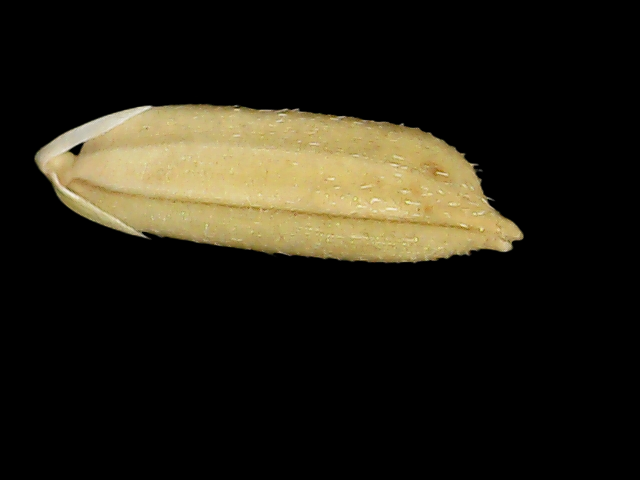
Rice variety: Bd30